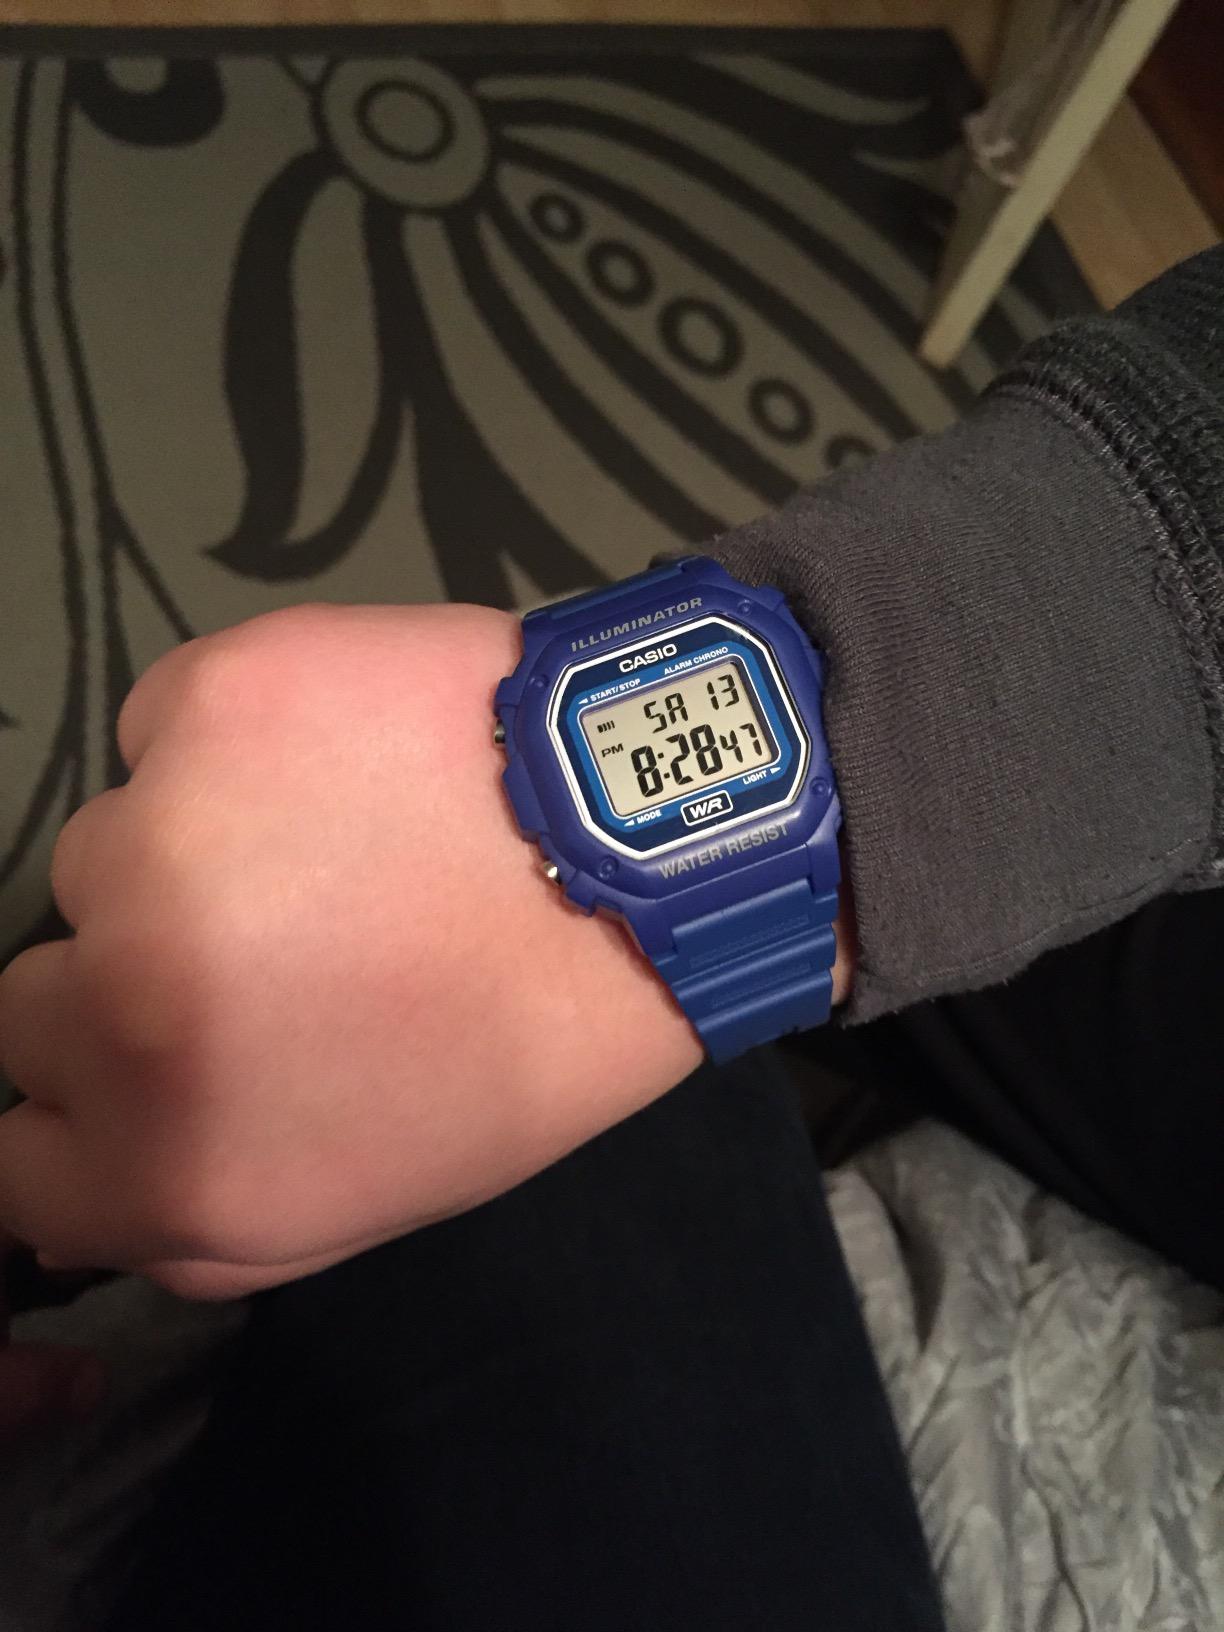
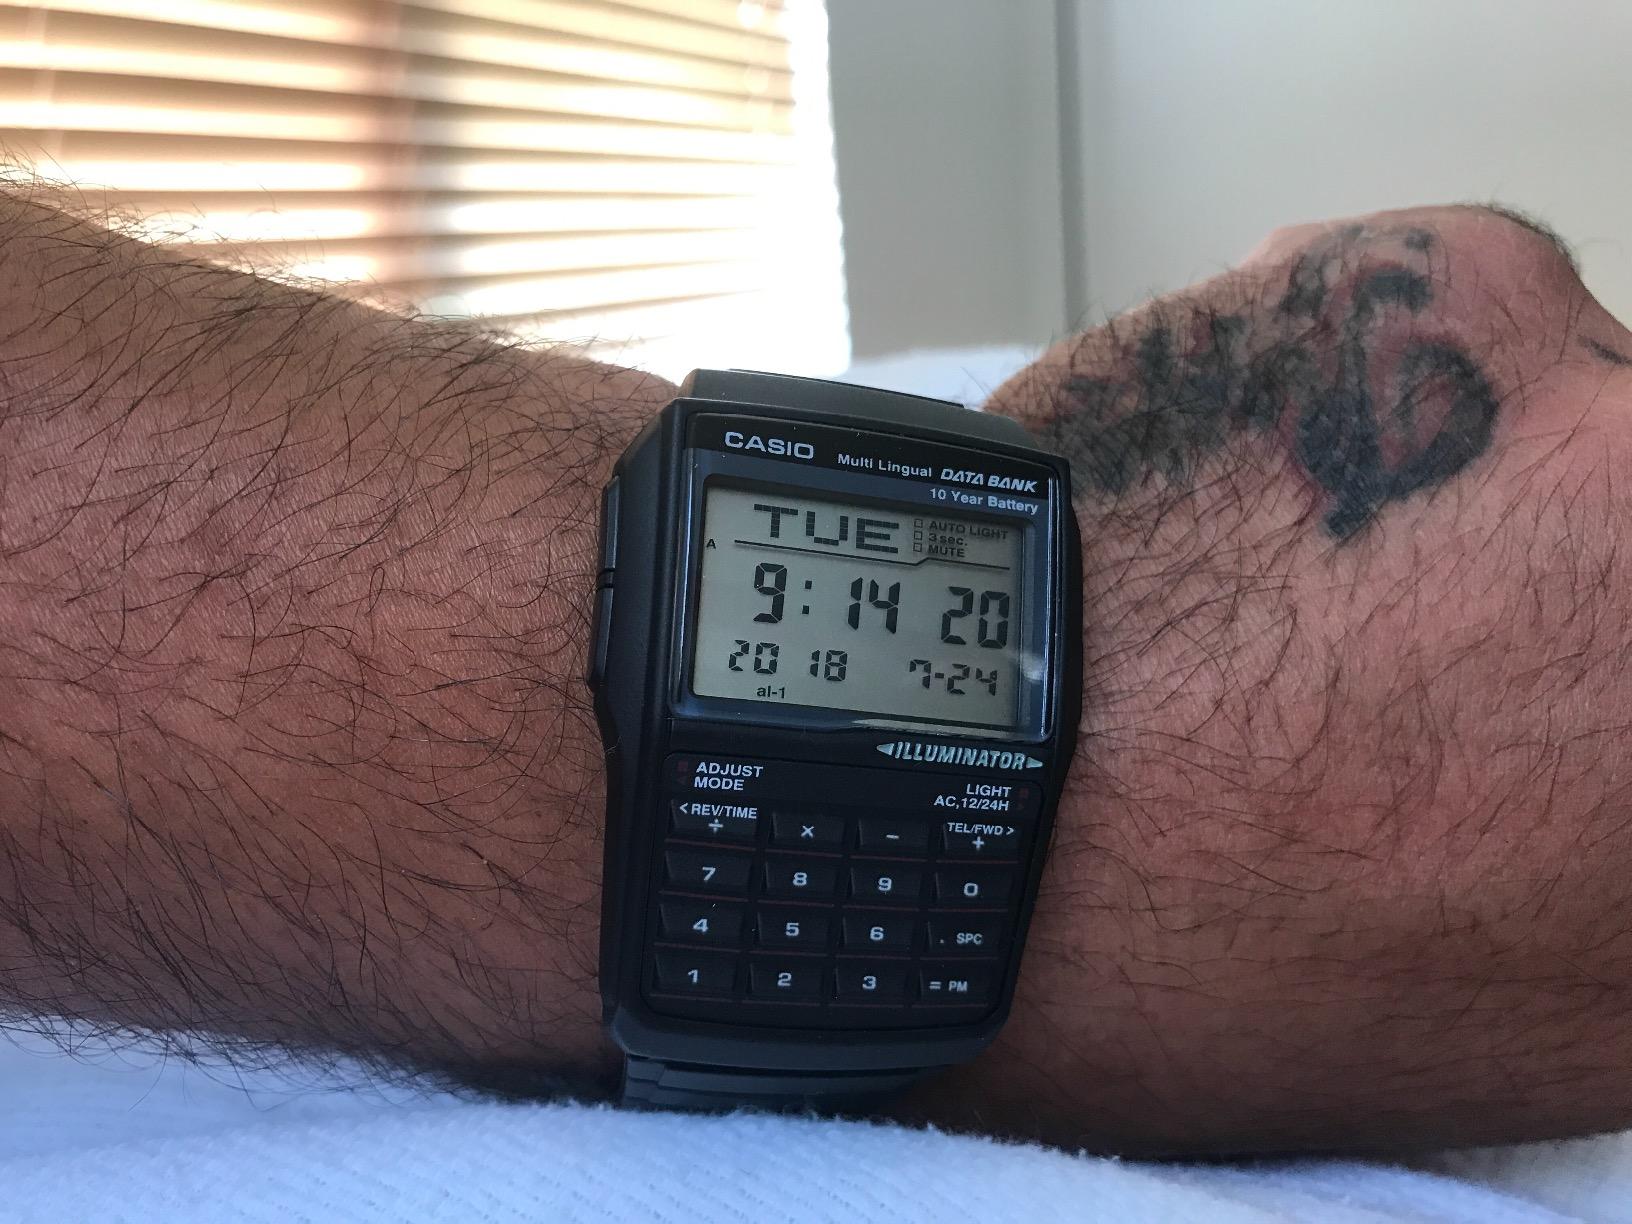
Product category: accessories_watch
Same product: no